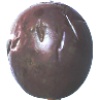
Label: passion_fruit